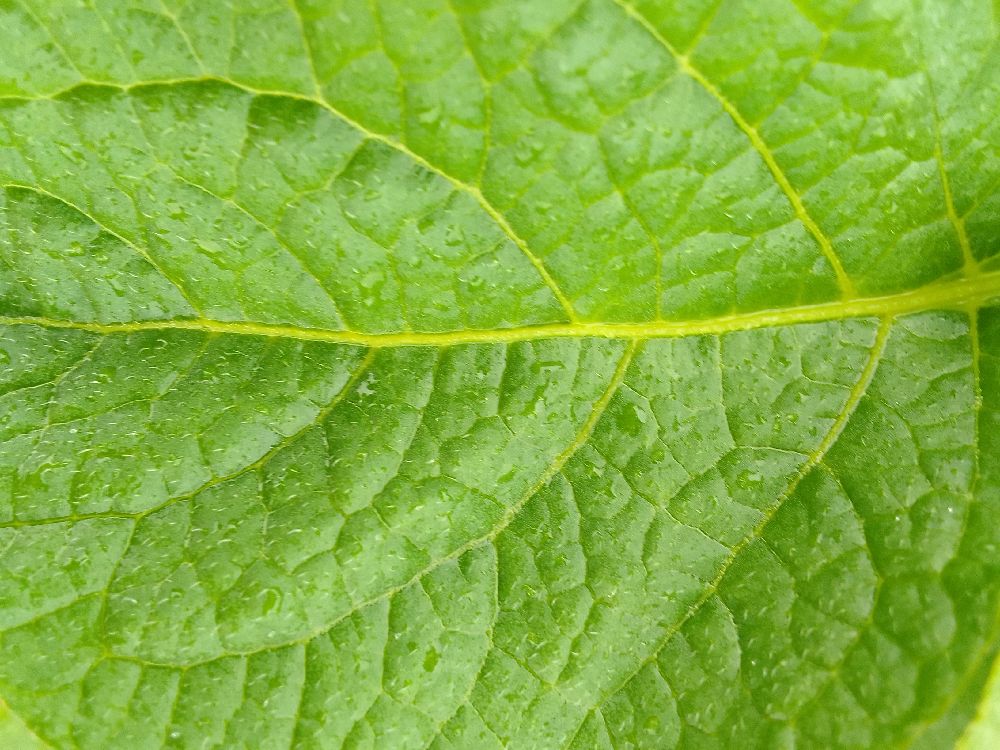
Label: Healthy